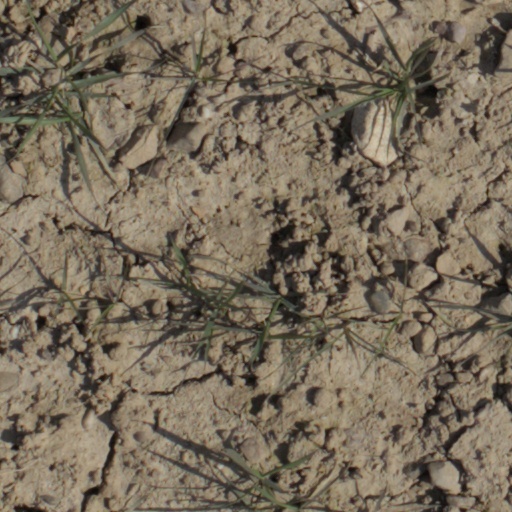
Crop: wheat